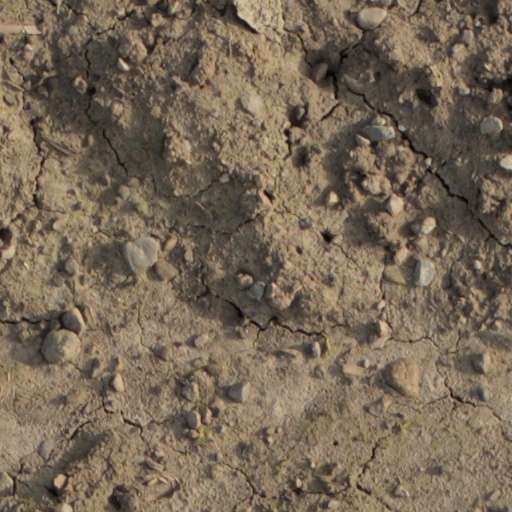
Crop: wheat